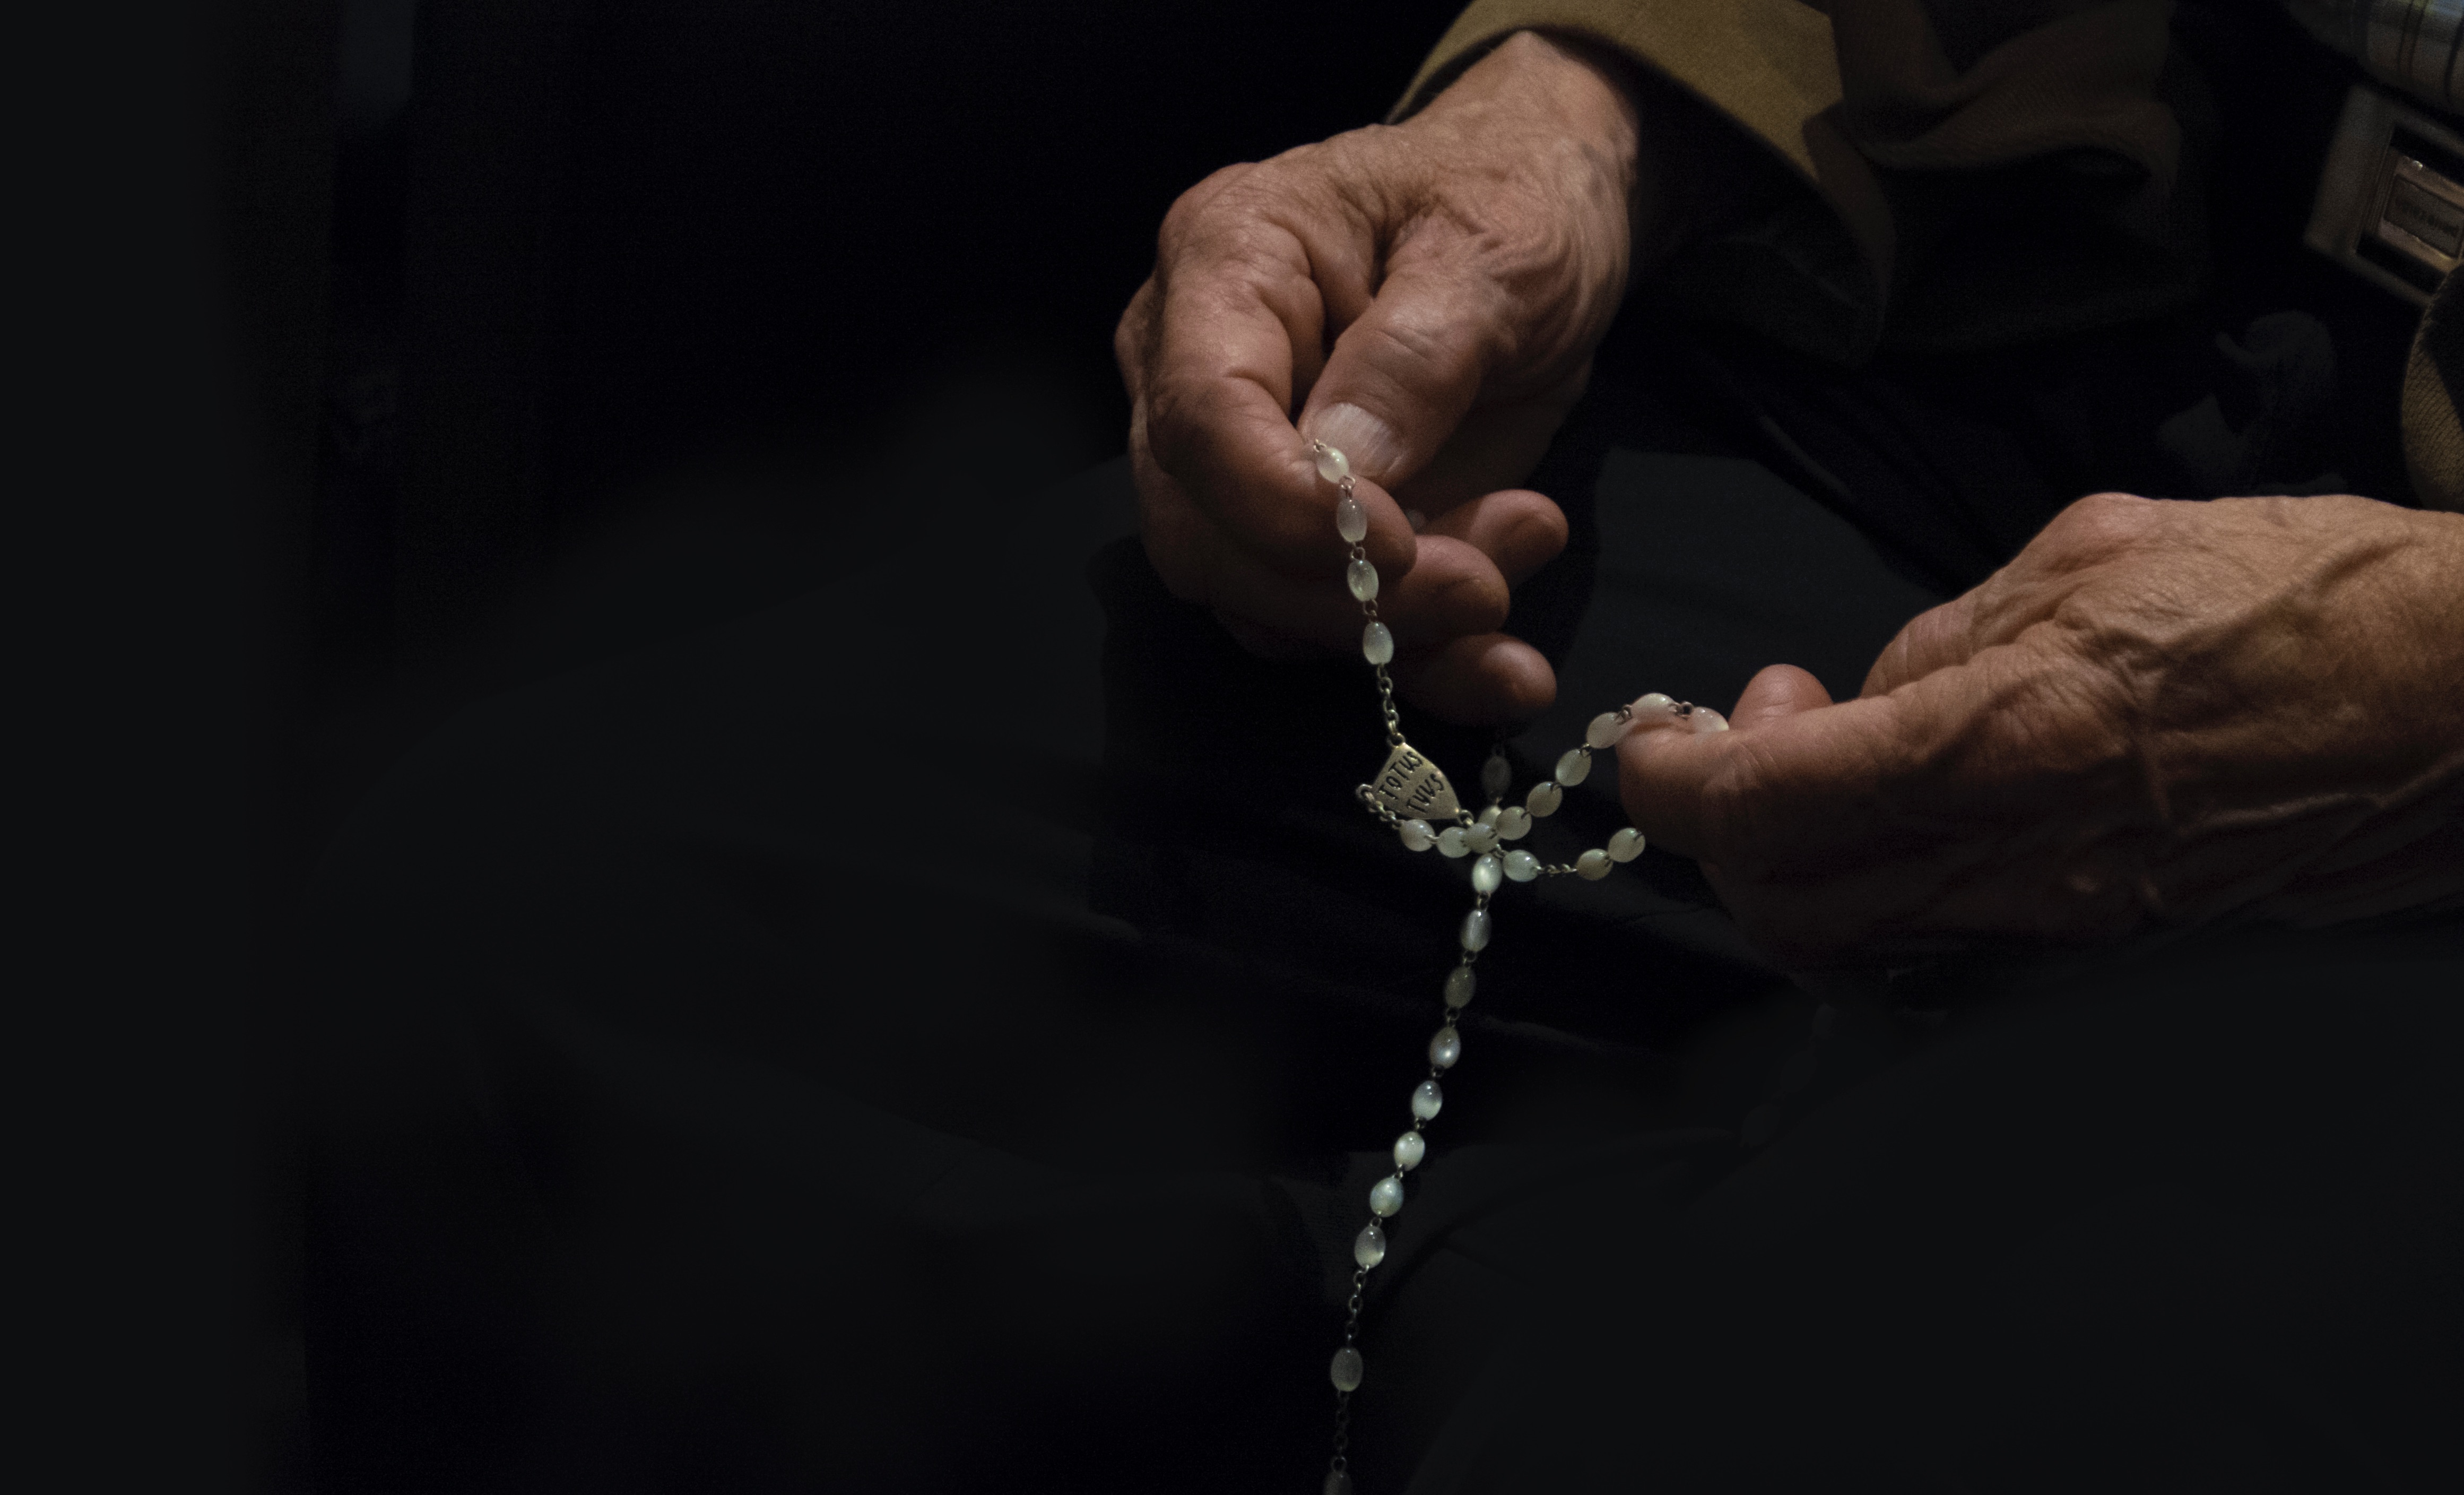
hand, darkness, black, arm, fashion accessory